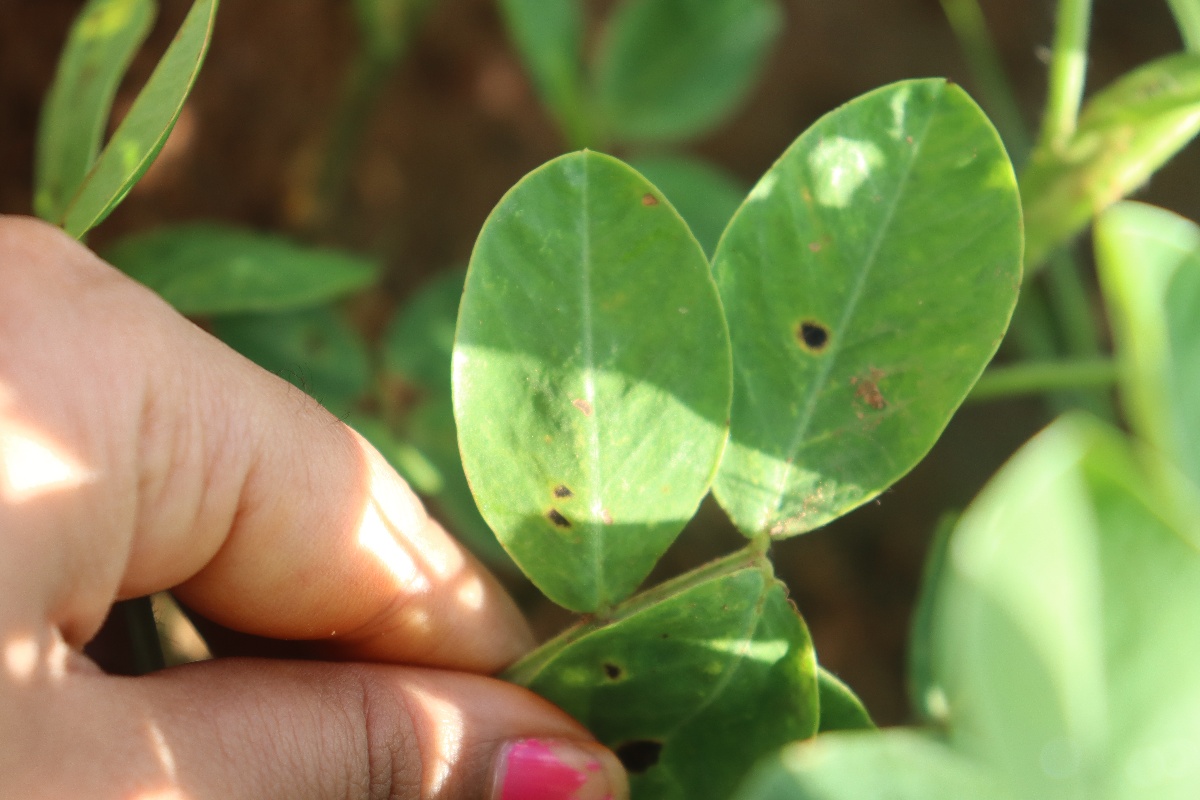
Label: early_leaf_spot